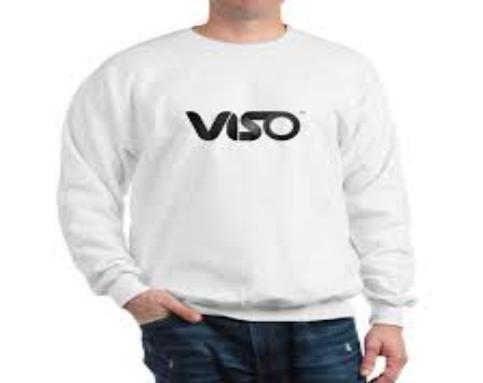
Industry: Clothes